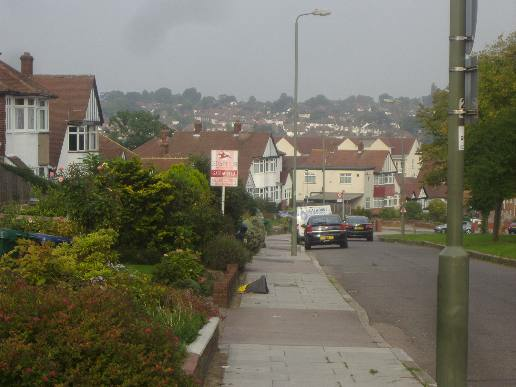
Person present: No